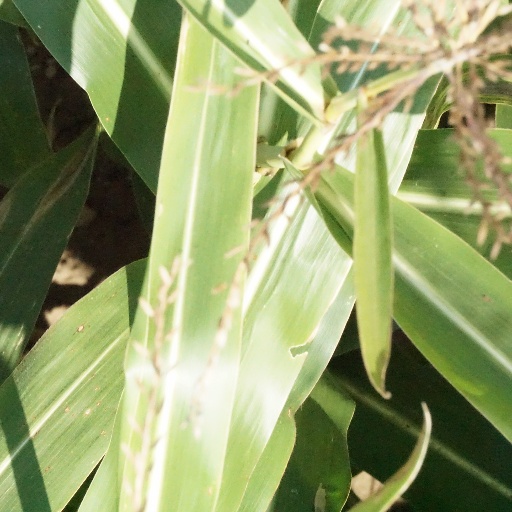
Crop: maize; corn